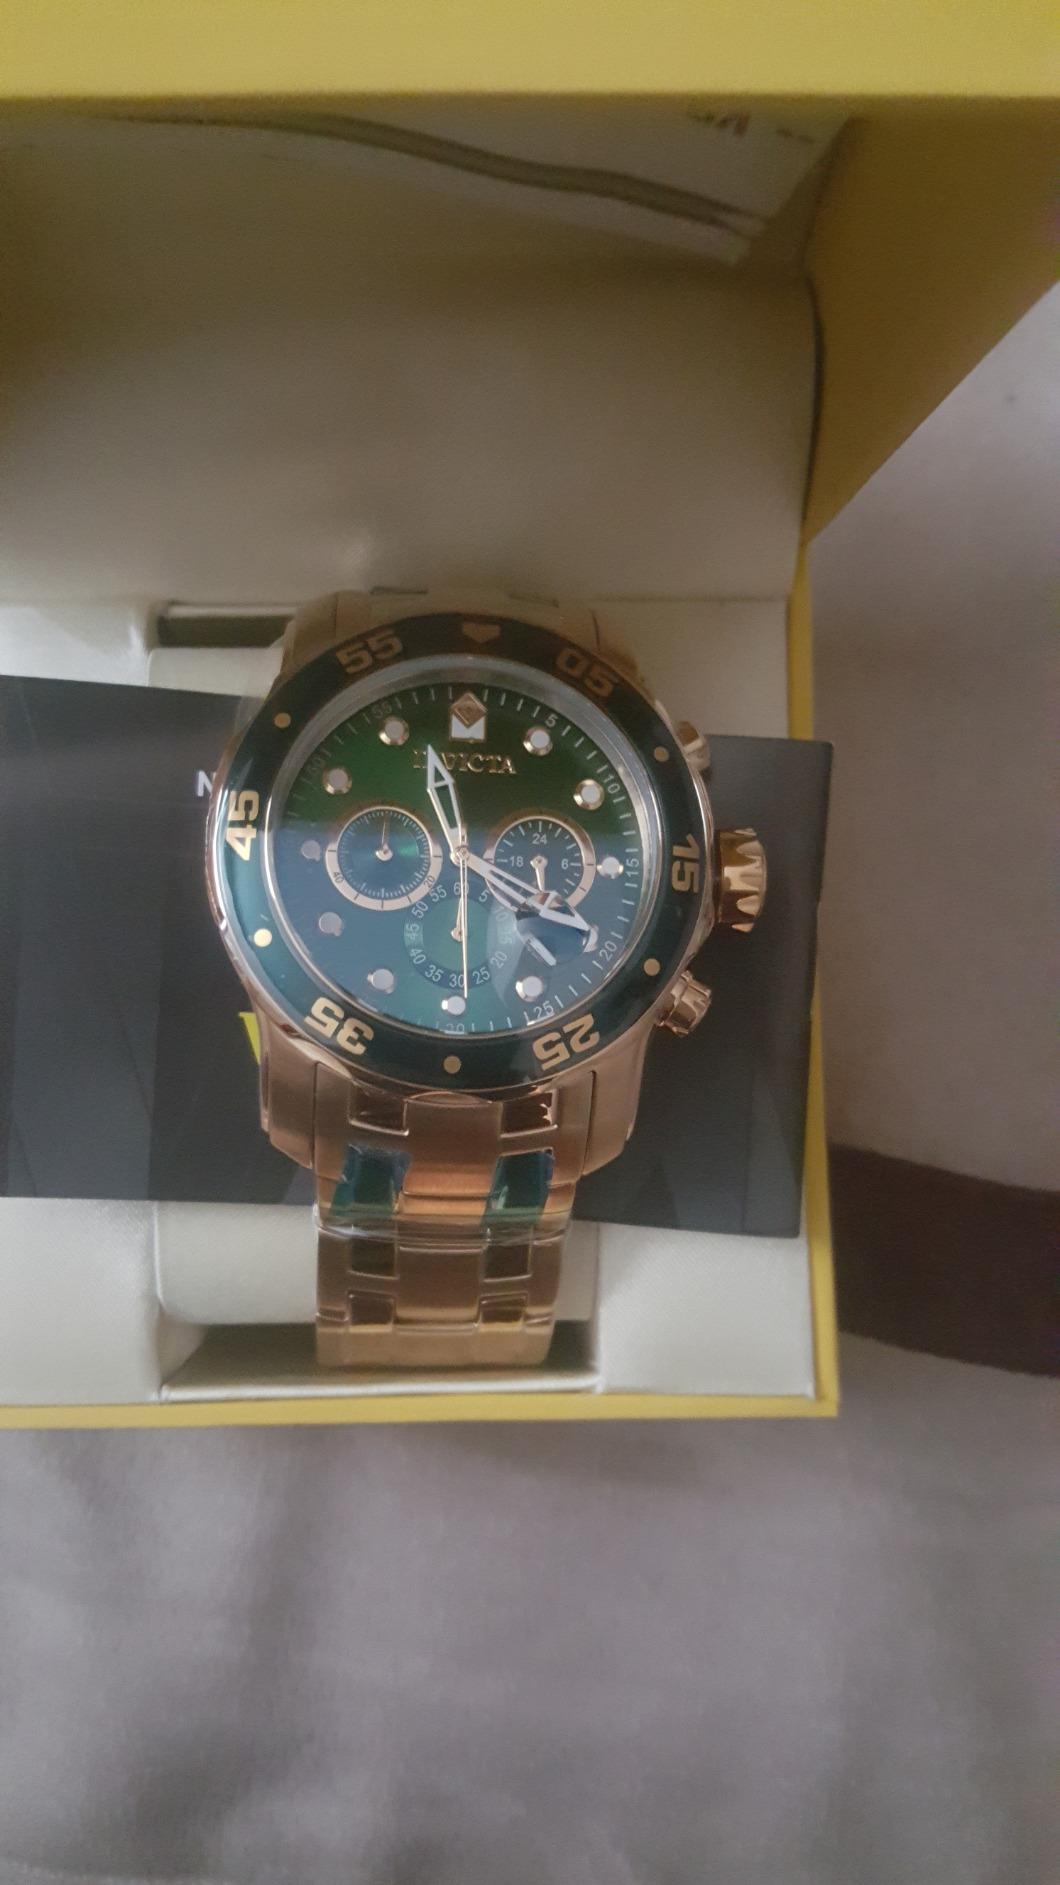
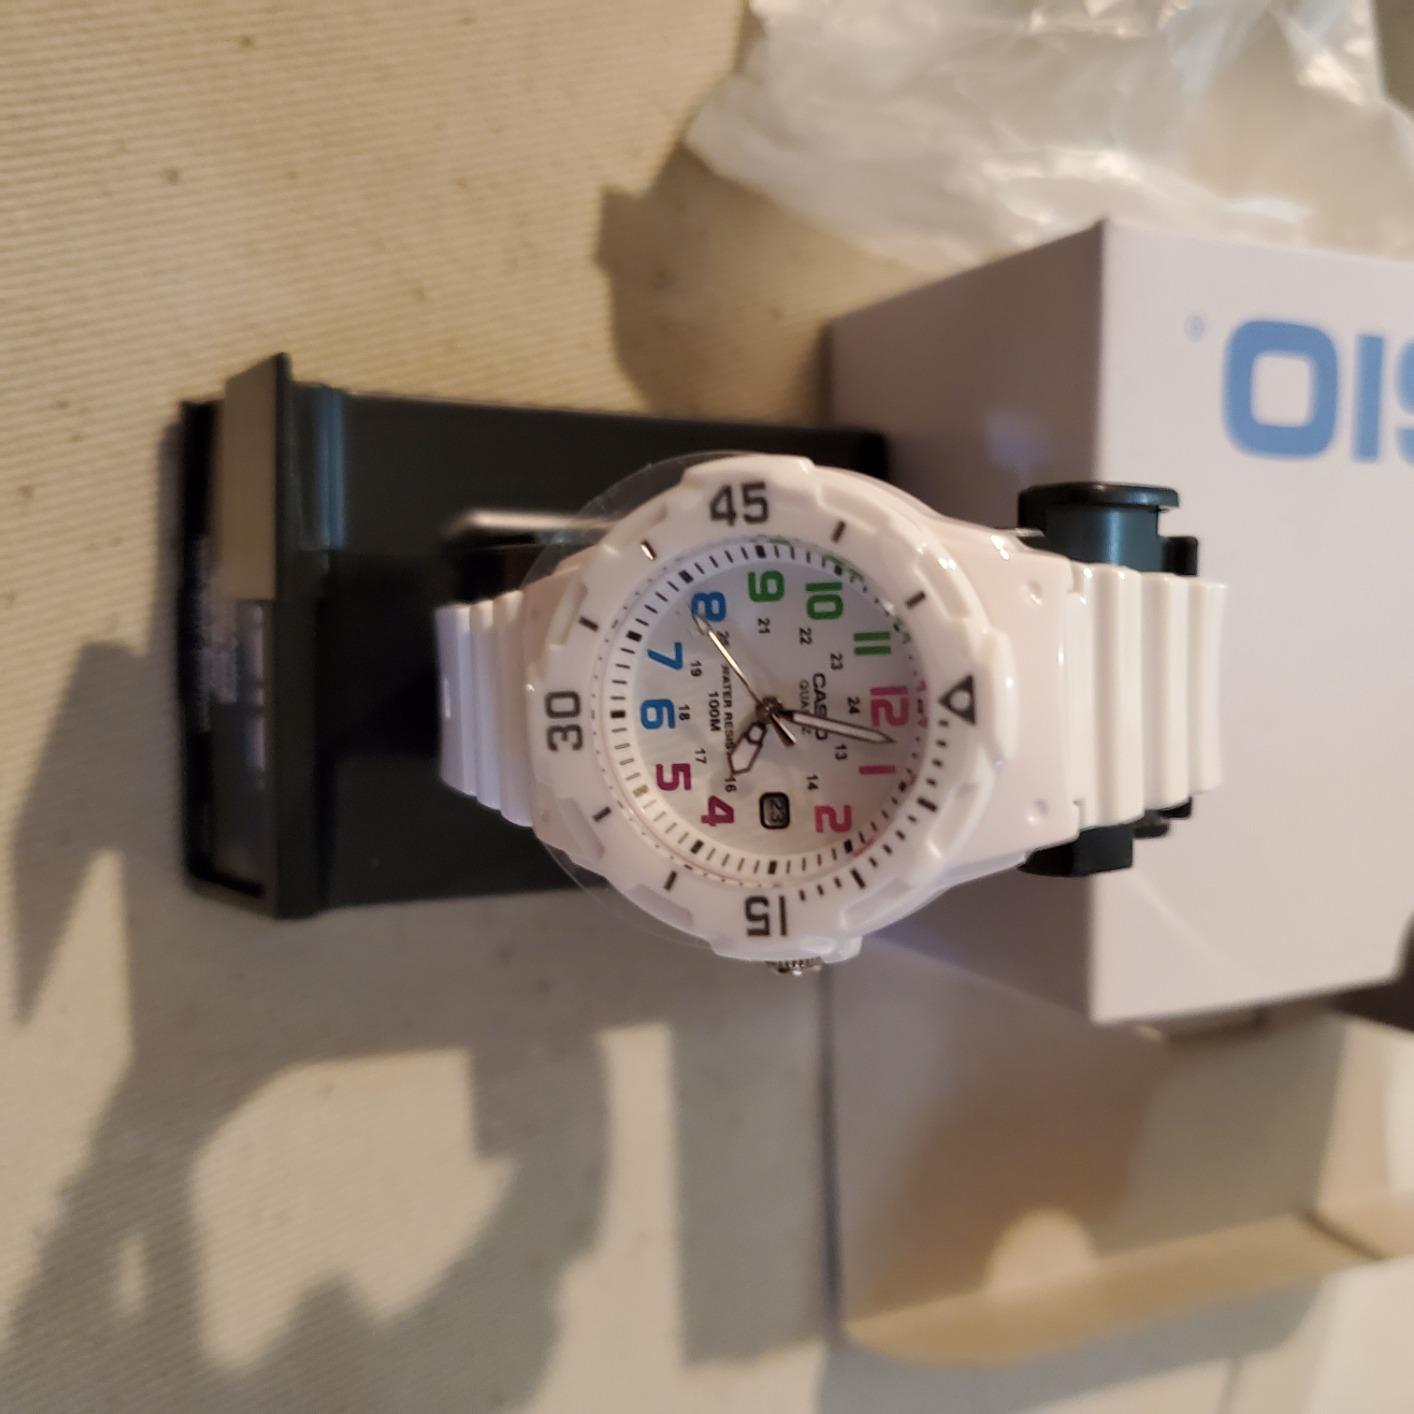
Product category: accessories_watch
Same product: no